Ostrów Wielkopolski

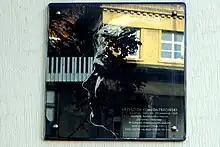
Memorial plaque to Krzysztof Komeda

During the German invasion of Poland, which started World War II, the "Einsatzgruppe III" entered the city on September 7–9, 1939 to commit various crimes against Poles, and also the "SS-Totenkopf-Standarte Brandenburg" operated in the city. During the German occupation of Poland, local Poles were subjected to mass arrests, imprisonment, deportations to concentration camps, expulsions, forced labour and massacres.